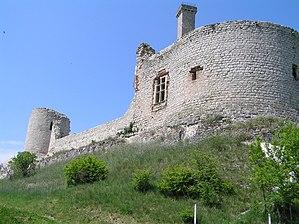
Le château de Castelnau-de-Lévis est un château fort du XIIIᵉ siècle dont les vestiges se dressent sur la commune de Castelnau-de-Lévis, dans le département du Tarn et la région Occitanie.
La famille Alaman est une famille médiévale du comté de Toulouse, qui a connu son apogée au cours du XIIIᵉ siècle, avant de s'éteindre au XIVᵉ siècle.